Heterogeneous catalysis

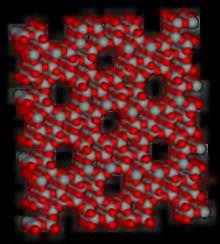
Zeolite structure. A common catalyst support material in hydrocracking. Also acts as a catalyst in hydrocarbon alkylation and isomerization.

Catalysts are not active towards reactants across their entire surface; only specific locations possess catalytic activity, called active sites. The surface area of a solid catalyst has a strong influence on the number of available active sites. In industrial practice, solid catalysts are often porous to maximize surface area, commonly achieving 50–400 m/g. Some mesoporous silicates, such as the MCM-41, have surface areas greater than 1000 m/g. Porous materials are cost effective due to their high surface area-to-mass ratio and enhanced catalytic activity.